Teistungen

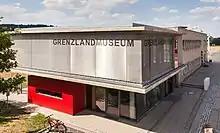
The Borderland Museum Eichsfeld in Teistungen, Thuringia, addresses various aspects of the history of the GDR.

Teistungen is the location of the Borderland Museum Eichsfeld, a history museum dealing with the inner-German border and the German division. The indoor exhibition covers more than 1,000 squaremetres and is complemented by an outdoor area including a circular trail along the former Iron Curtain. As the museum exhibition is displayed not only in German, but also in English, it attracts tens of thousands visitors from all over the world every year.